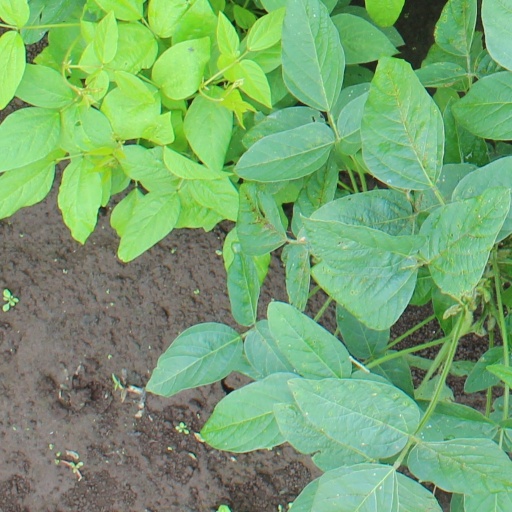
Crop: soybean